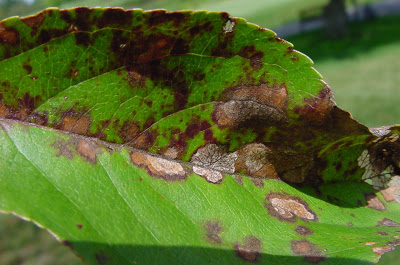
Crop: apple
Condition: scab